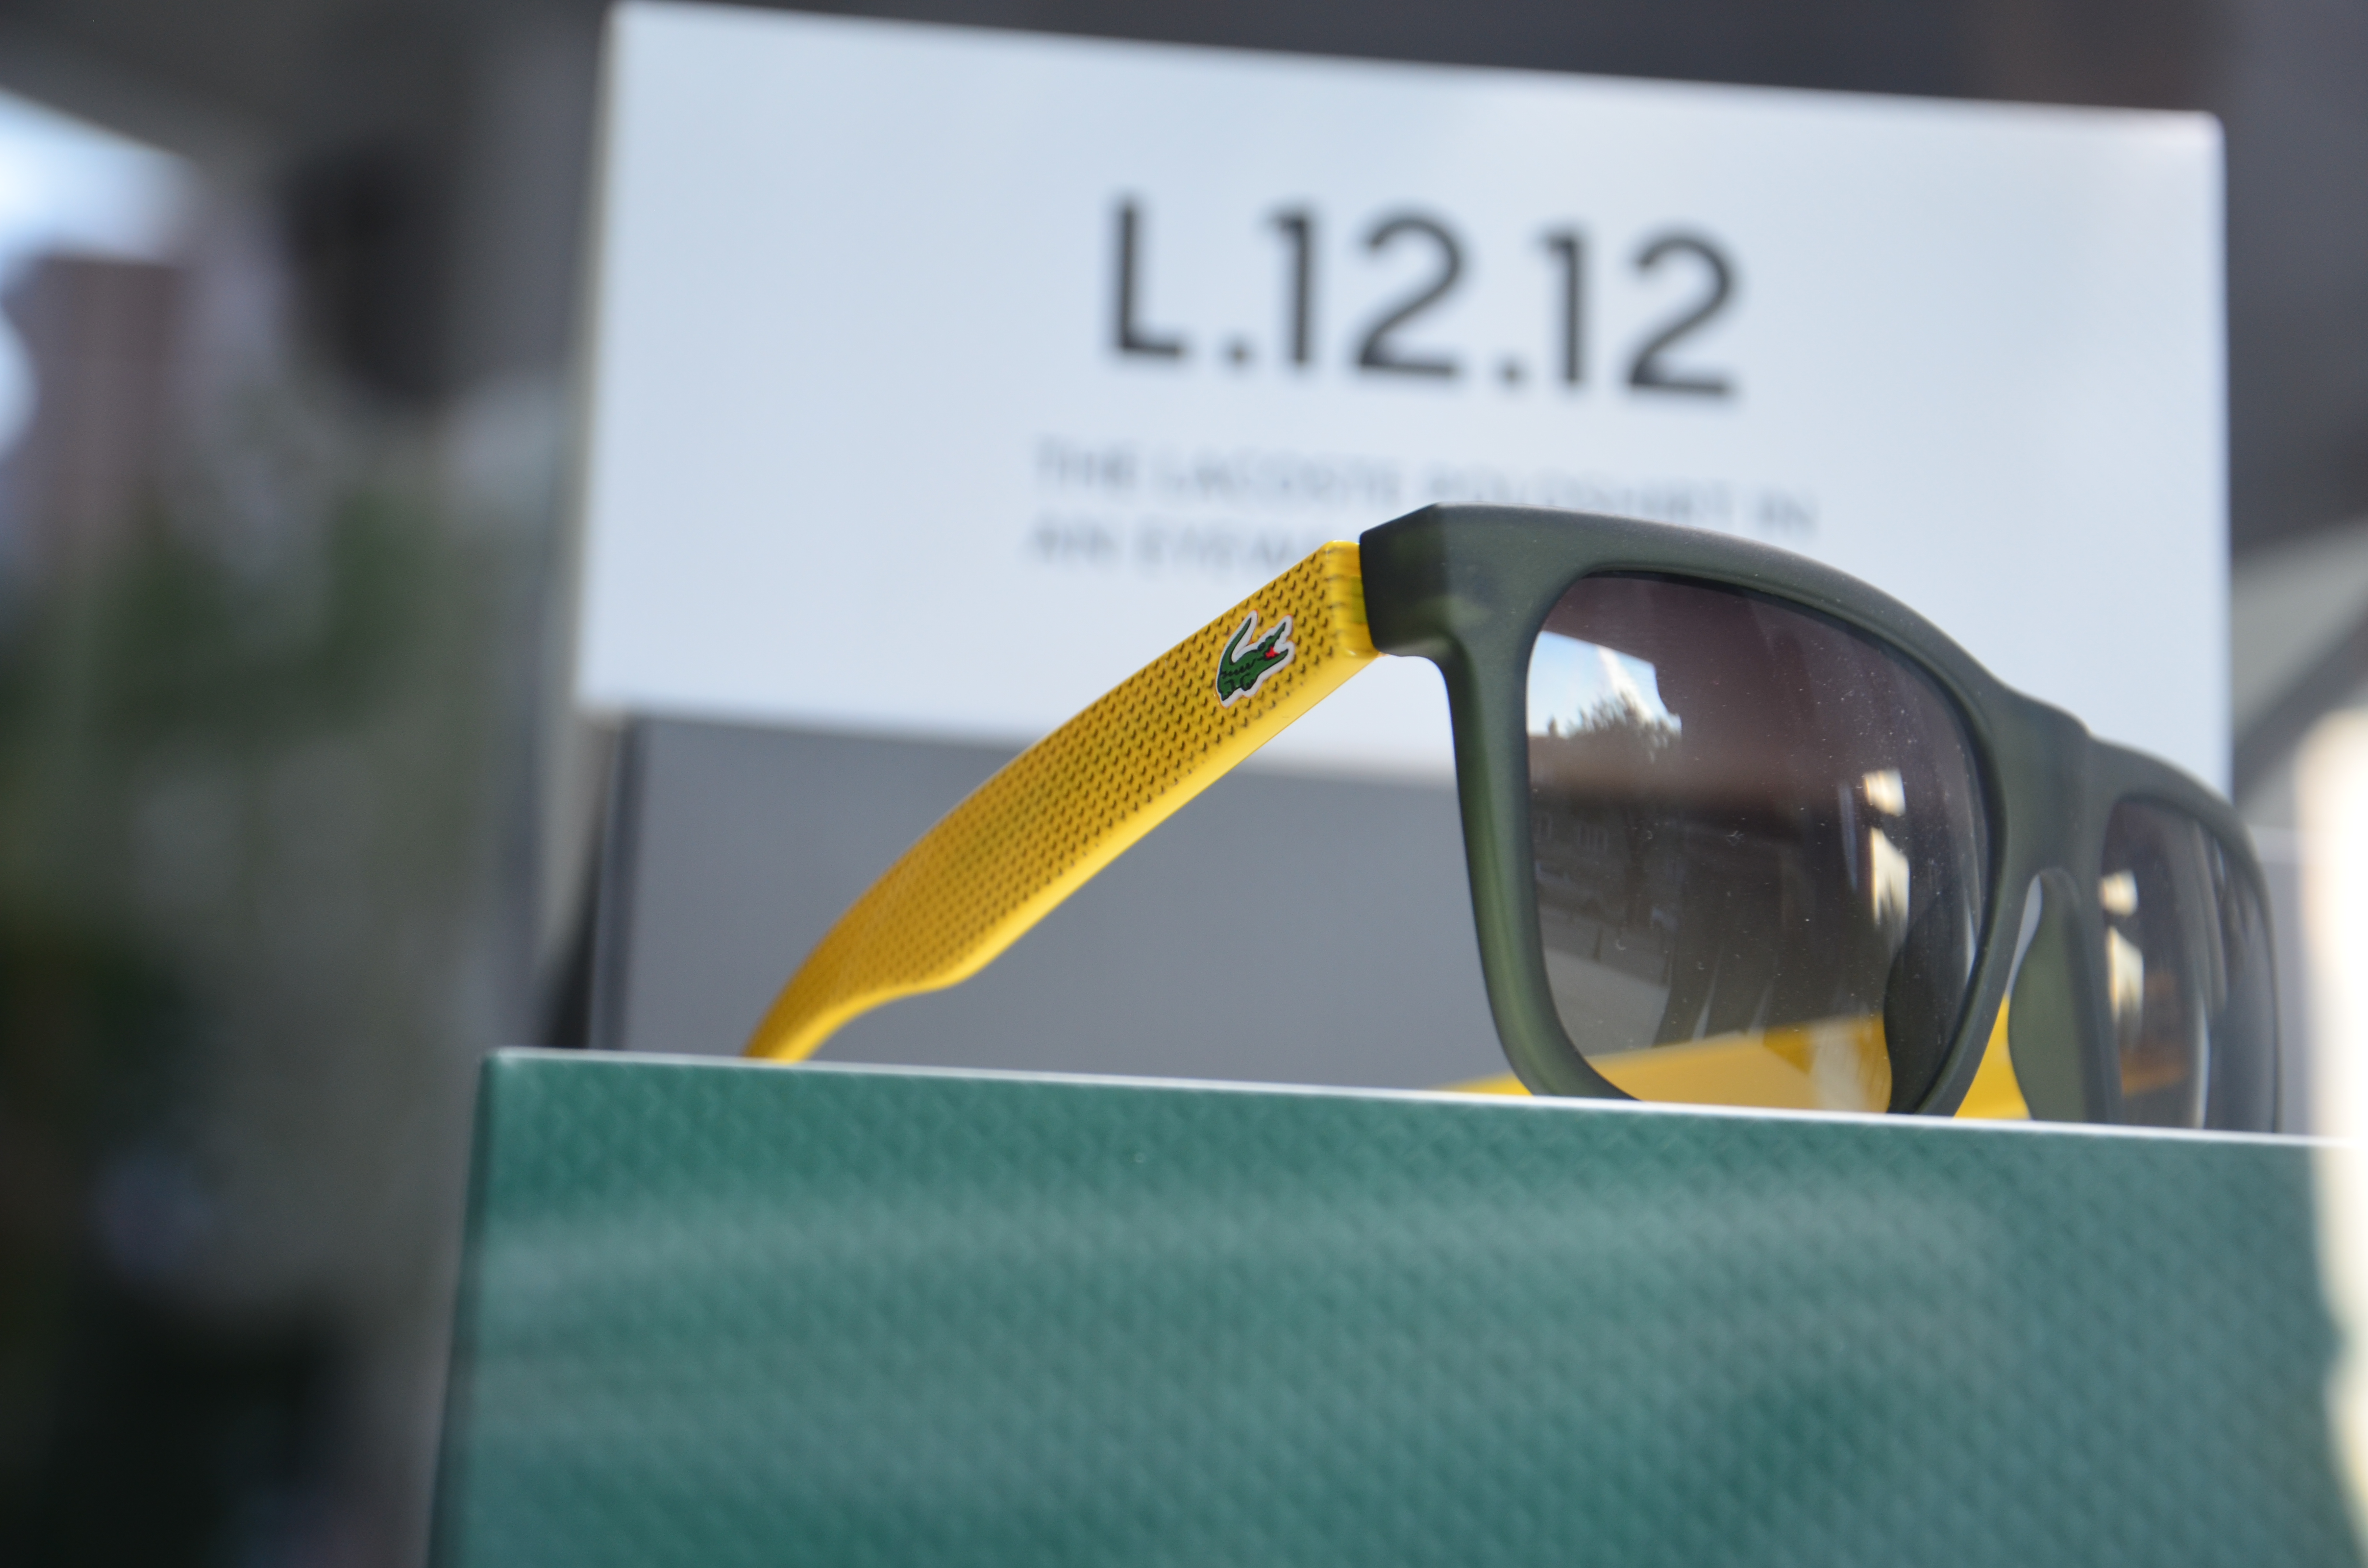
green, macro, yellow, brand, sunglasses, glasses, eyewear, lacoste, fashion accessory, vision care